Huma Qureshi

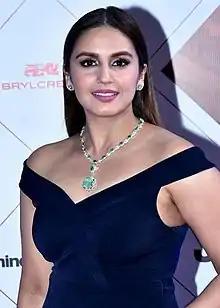
Qureshi in 2018

Huma Saleem Qureshi (born 28 July 1986) is an Indian actress who primarily appears in Hindi-language films. Her accolades include a Filmfare OTT Award along with nominations for three Filmfare Awards.